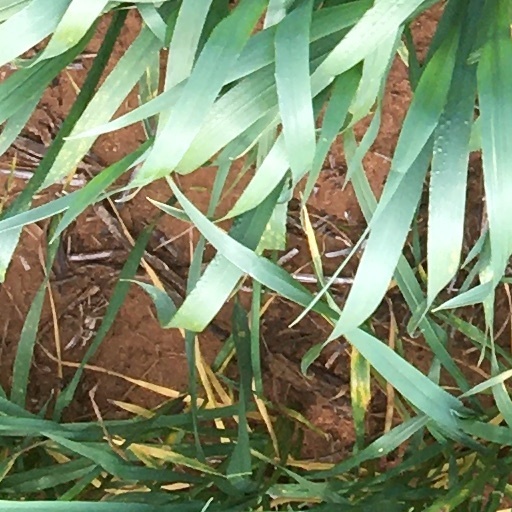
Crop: wheat